Flight

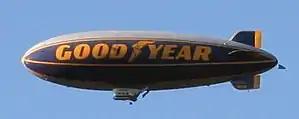
An airship flies because the upward force, from air displacement, is equal to or greater than the force of gravity

Humans have managed to construct lighter-than-air vehicles that raise off the ground and fly, due to their buoyancy in the air.